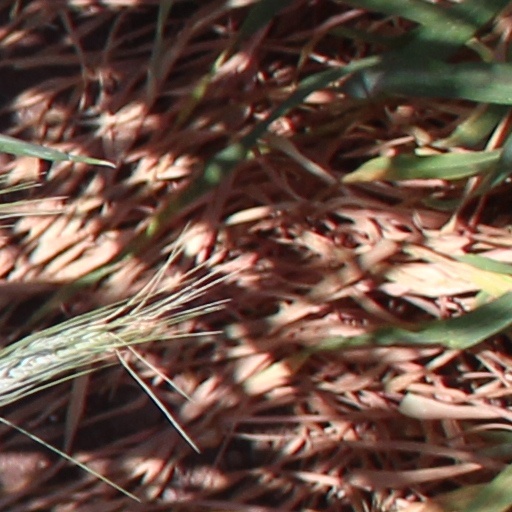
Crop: wheat